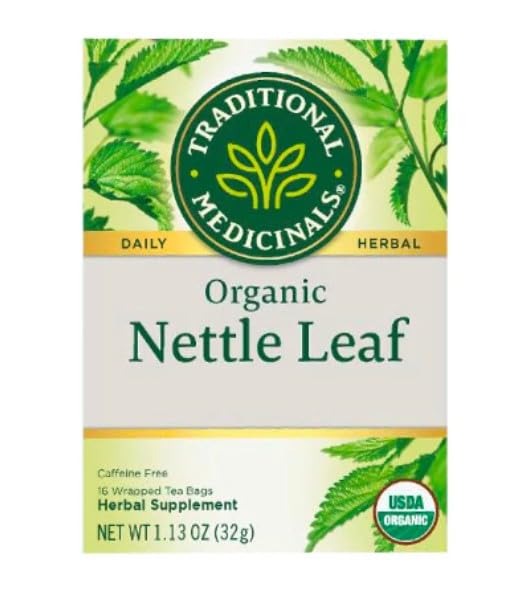
Item Name: Traditional Medicinals Nettle Leaf Herb Tea (6x16 Bag)
Bullet Point 1: Joint Health
Bullet Point 2: Water Retention
Bullet Point 3: Women’s Cycle
Product Description: Traditional Medicinals Organic Nettle Leaf tea supports joint health and overall wellness. This tea can help kick-start your body when you’re feeling stagnant. Enjoy a cup of this earthy, fresh and grassy tea now.
Value: 96.0
Unit: Count

Price: 6.49